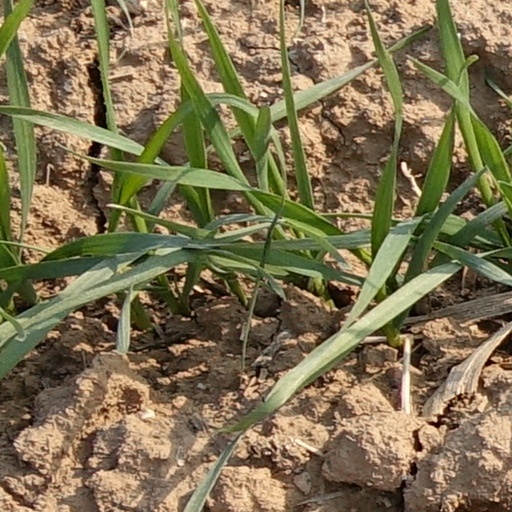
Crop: wheat